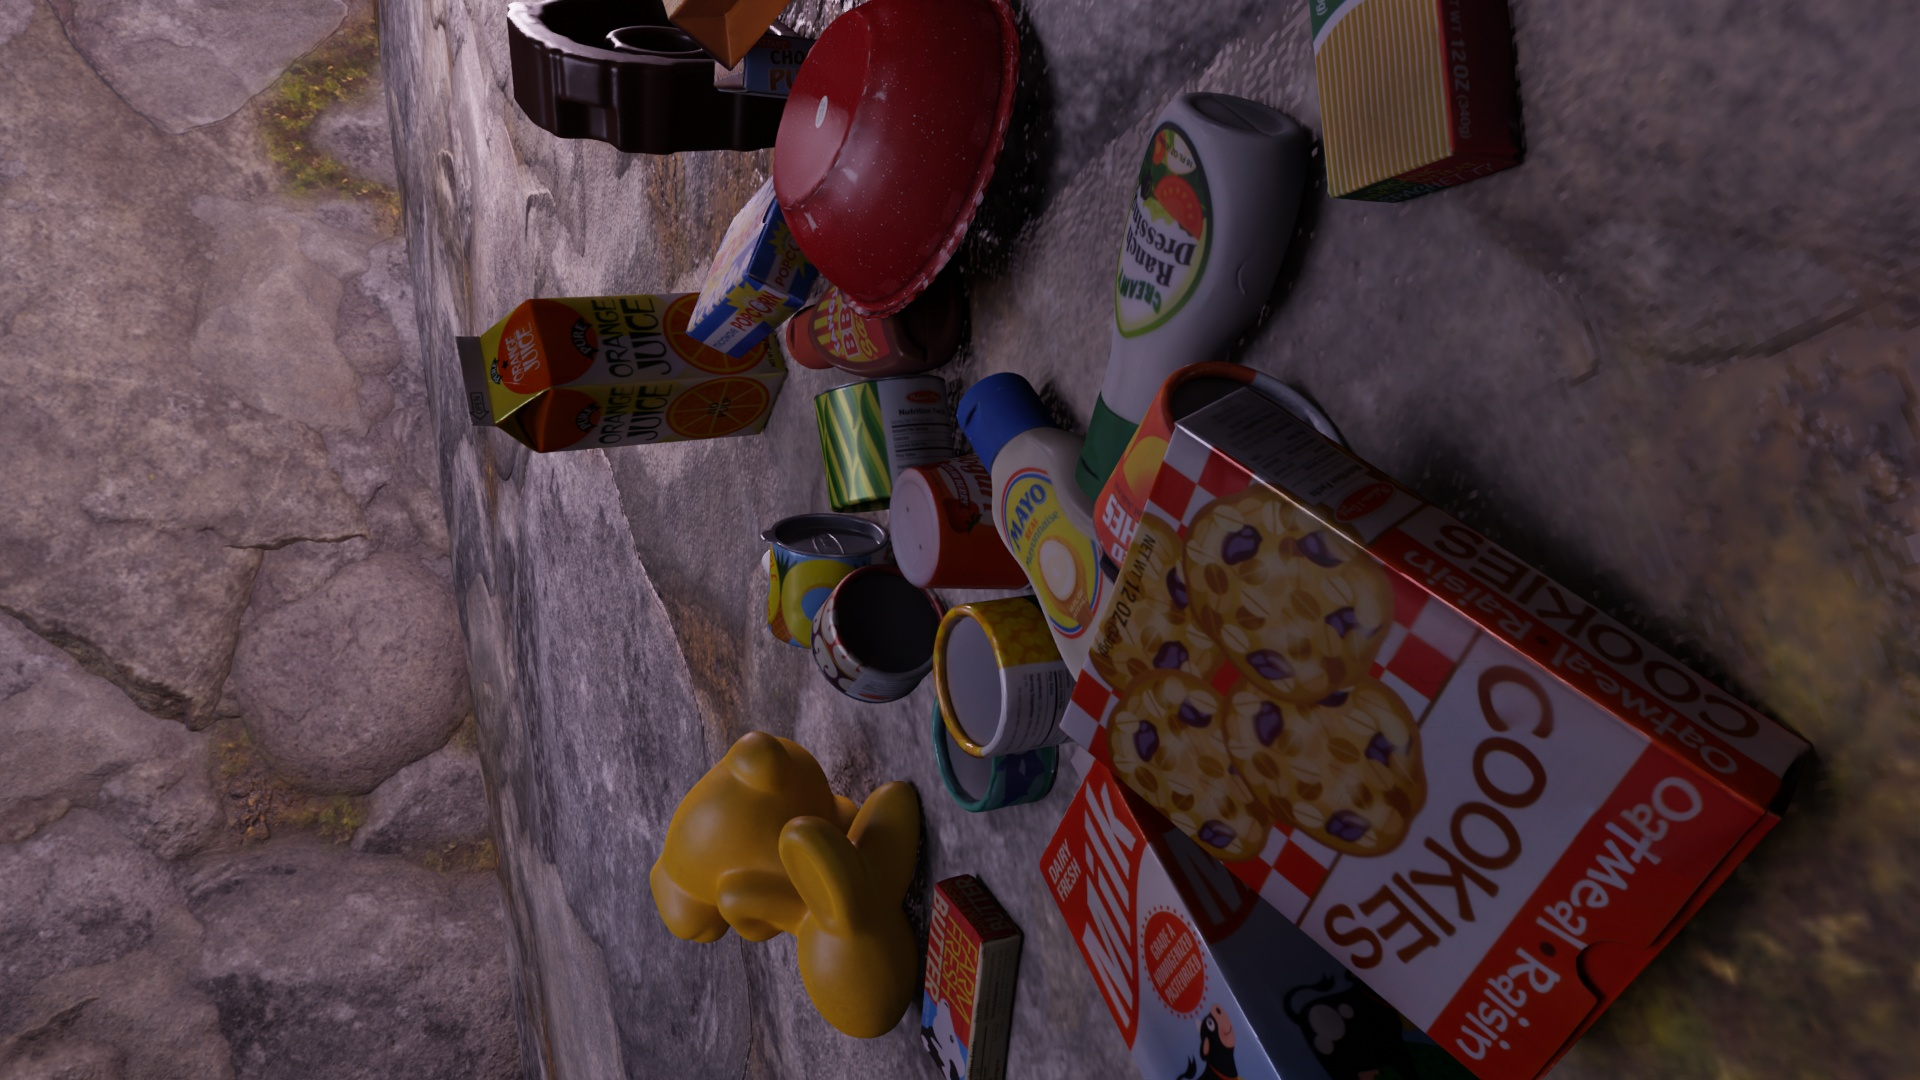
Question:
What are the eight normalized (x, y) image coordinates between 0 and 1 for the cuboid corners of the microwave popcorn box designed for easy microwave preparation? Your answer should be a list of normalized (x, y) image coordinates between 0 and 1 with bottom face first then top face, all counter-clockwise.
Answer: [(0.447396, 0.161111), (0.415625, 0.128704), (0.380208, 0.200926), (0.408854, 0.228704), (0.419792, 0.282407), (0.386458, 0.250926), (0.353646, 0.309259), (0.383333, 0.335185)]